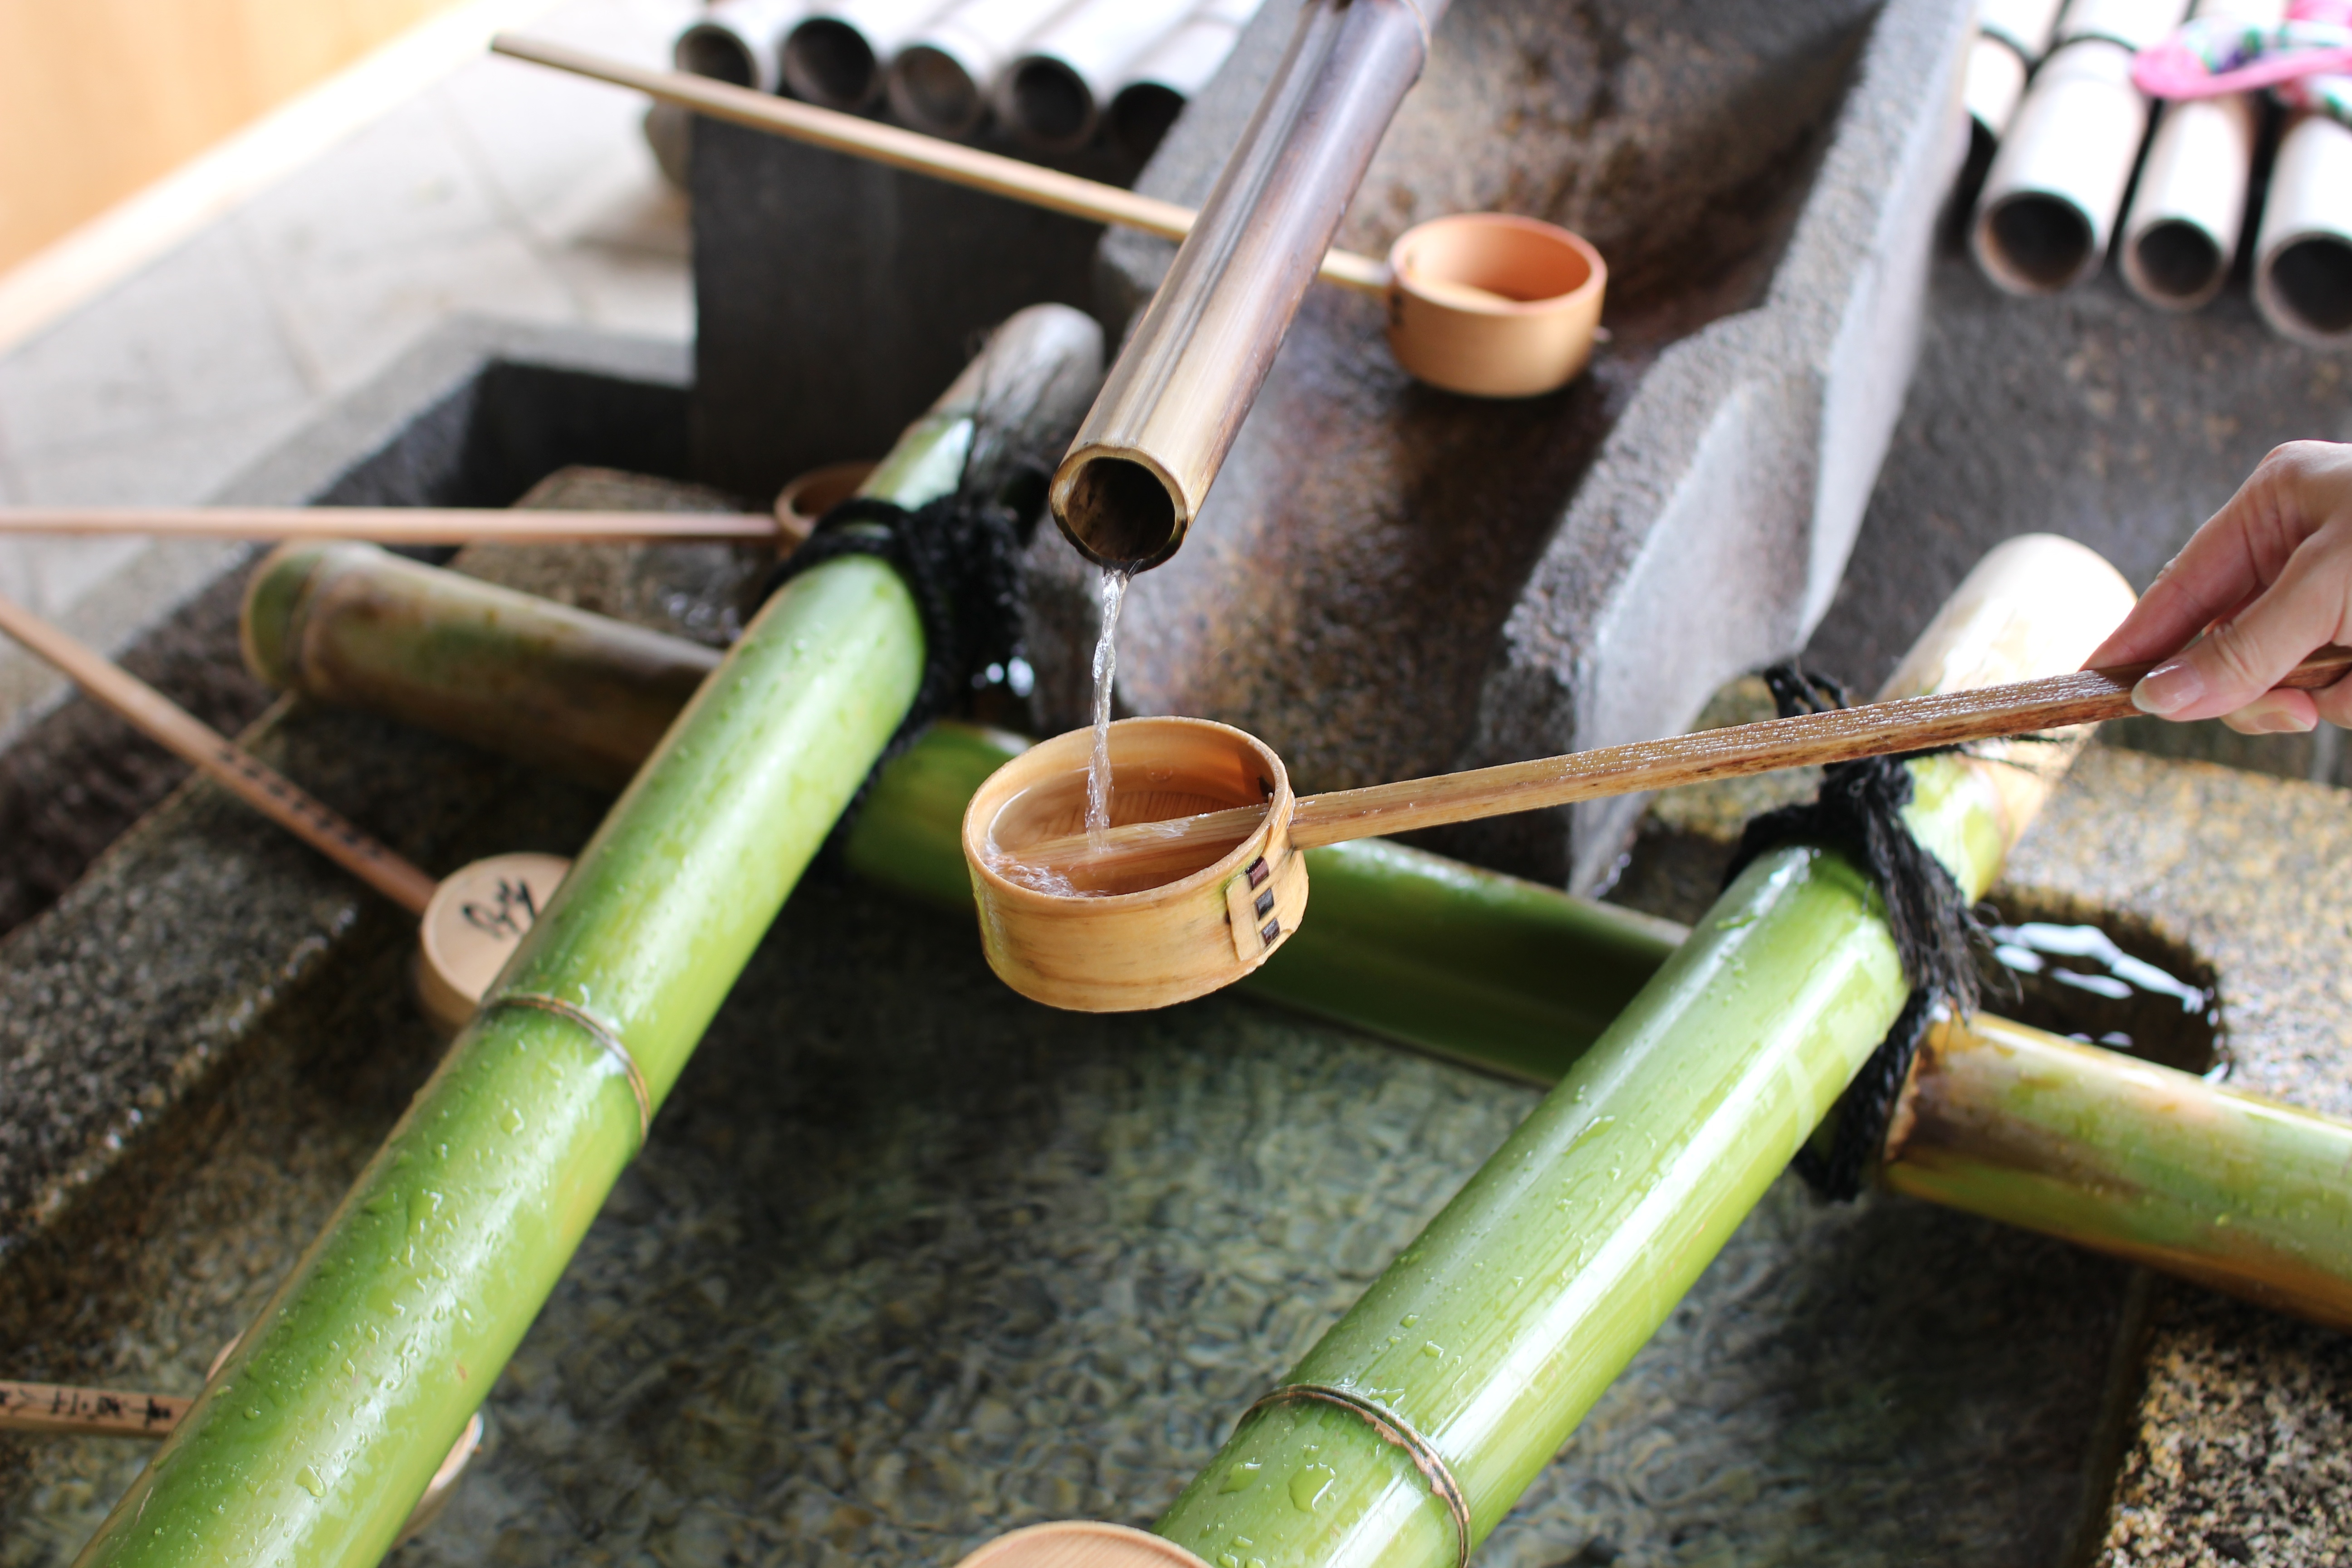
flower, green